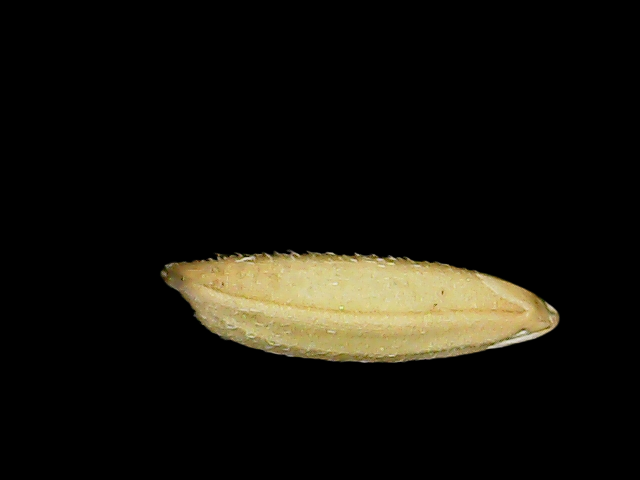
Rice variety: Binadhan23